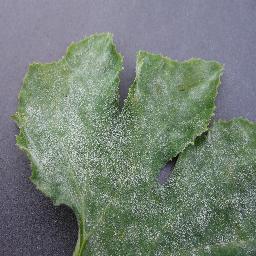
Label: Squash___Powdery_mildew